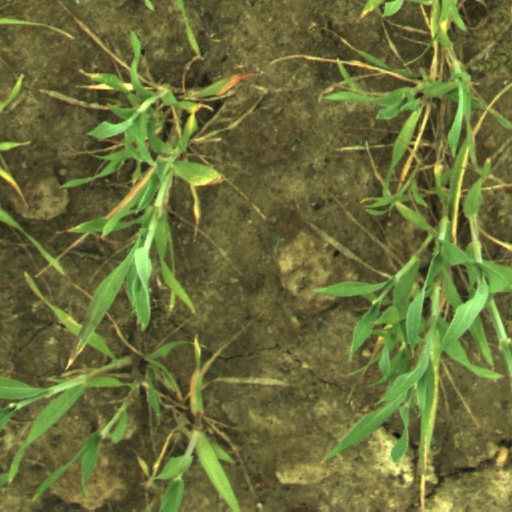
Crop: wheat